Sean Couturier

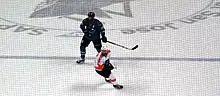
Couturier in a game against Joe Thornton in December 2016

Couturier suffered another major injury towards the beginning of the 2016–17 season. On November 22, 2016, during a game against the Florida Panthers, Couturier became entangled with Vincent Trocheck, and suffered a sprained medial collateral ligament (MCL) in his left knee. He began skating again in December, but could not rejoin the line-up until after the Flyers' Christmas break. When he did return, Couturier believed that he was not performing as capably, and was frustrated with underproduction both defensively and offensively. He found his stride on a line with Schenn and Dale Weise, putting up five goals and 12 assists between March 4 and April 9, and leading the NHL with a +18 plus–minus rating in the last month of the season. He finished the year with 14 goals and 20 assists in 66 games, and, although the Flyers did not make the playoffs in 2017, head coach Dave Hakstol was impressed with the Couturier—Schenn—Weise line, and intended to keep the trio together the following year.